William John House

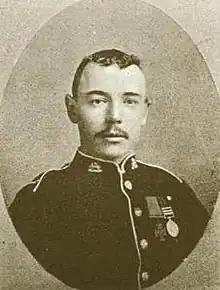

Lance Corporal William John House VC (7 October 1879 − 28 February 1912) was a British Army soldier and an English recipient of the Victoria Cross (VC), the highest award for gallantry in the face of the enemy that can be awarded to British and Commonwealth forces.